Brattvær Church

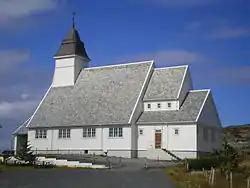
View of the church

Brattvær Church is a parish church of the Church of Norway in Smøla Municipality in Møre og Romsdal county, Norway. It is located just south of the larger village of Råket on the western coast of the island of Smøla. It is the church for the Brattvær parish which is part of the Ytre Nordmøre prosti (deanery) in the Diocese of Møre. The white, wooden church was built in a long church style in 1917 by the architect Jakob Parelius Holmgren. The church seats about 420 people.